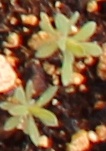
Label: Kochia